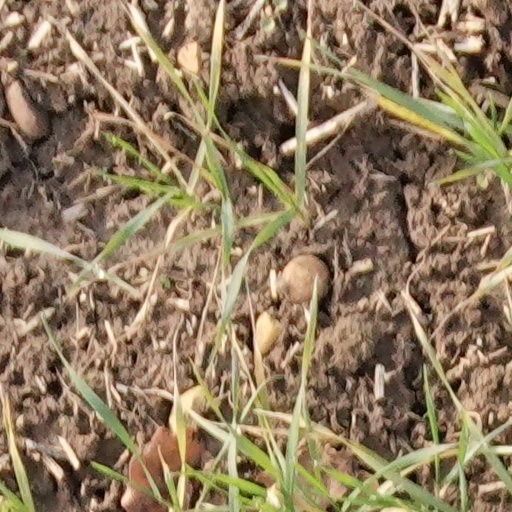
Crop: wheat